Richard Gerstl

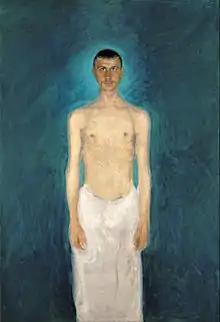
"Semi-nude Self-portrait against a Blue Background", 1904/5, Leopold Museum

Frustrated with the lack of acceptance of his non-secessionist painting style, Gerstl continued to paint without any formal guidance for two years. For the summers of 1900 and 1901, Gerstl studied under the guidance of Simon Hollósy in Nagybánya. Inspired by the more liberal leanings of Heinrich Lefler, Gerstl once again attempted formal education. Unfortunately, his refusal to participate in a procession in honor of Emperor Franz Joseph I of Austria further ostracized him and led to his departure. Gerstl felt that taking part in such an event was "unworthy of an artist." His final exit from Lefler's studio took place in 1908.